Alt-Wülflingen Castle

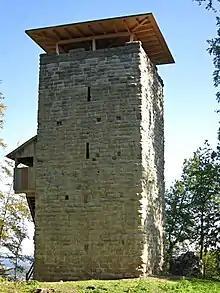
Alt-Wülflingen Castle

Alt-Wülflingen Castle is a castle in the city of Winterthur of the canton of Zurich in Switzerland. It is a Swiss heritage site of national significance.